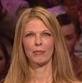
Age: 53